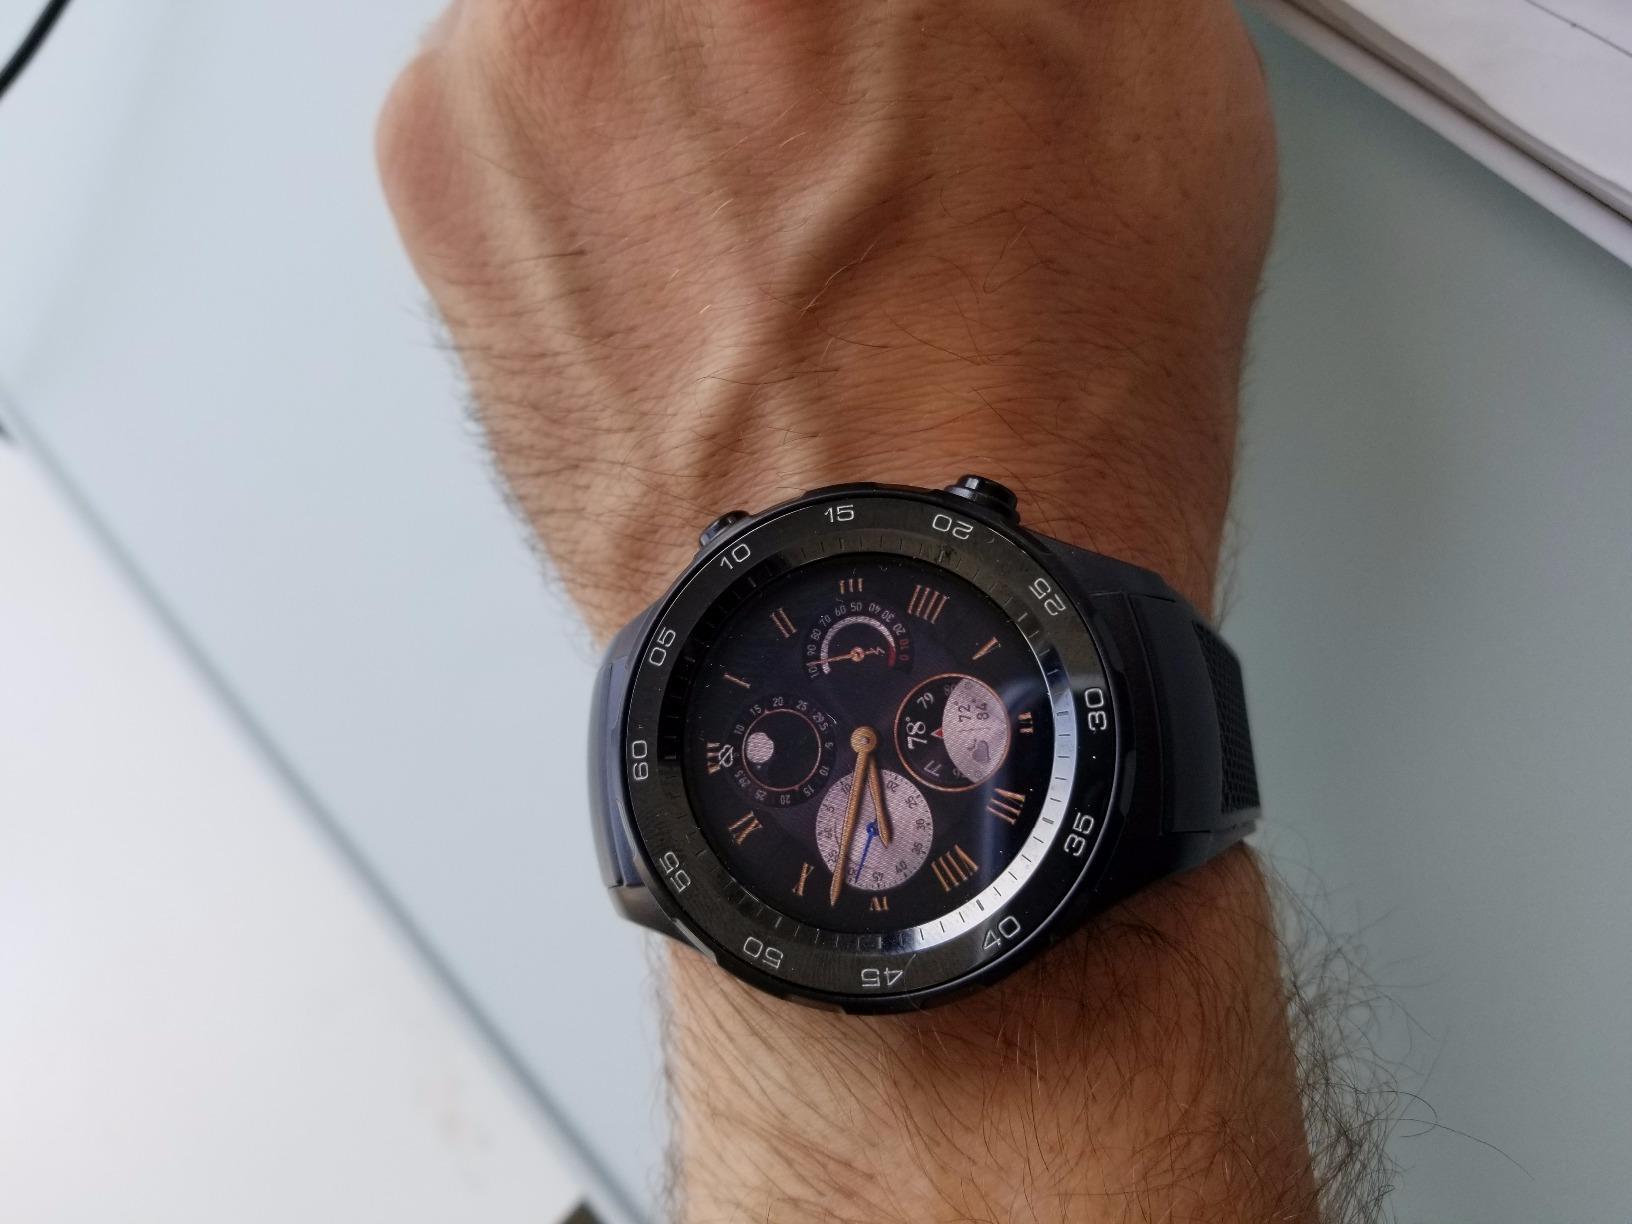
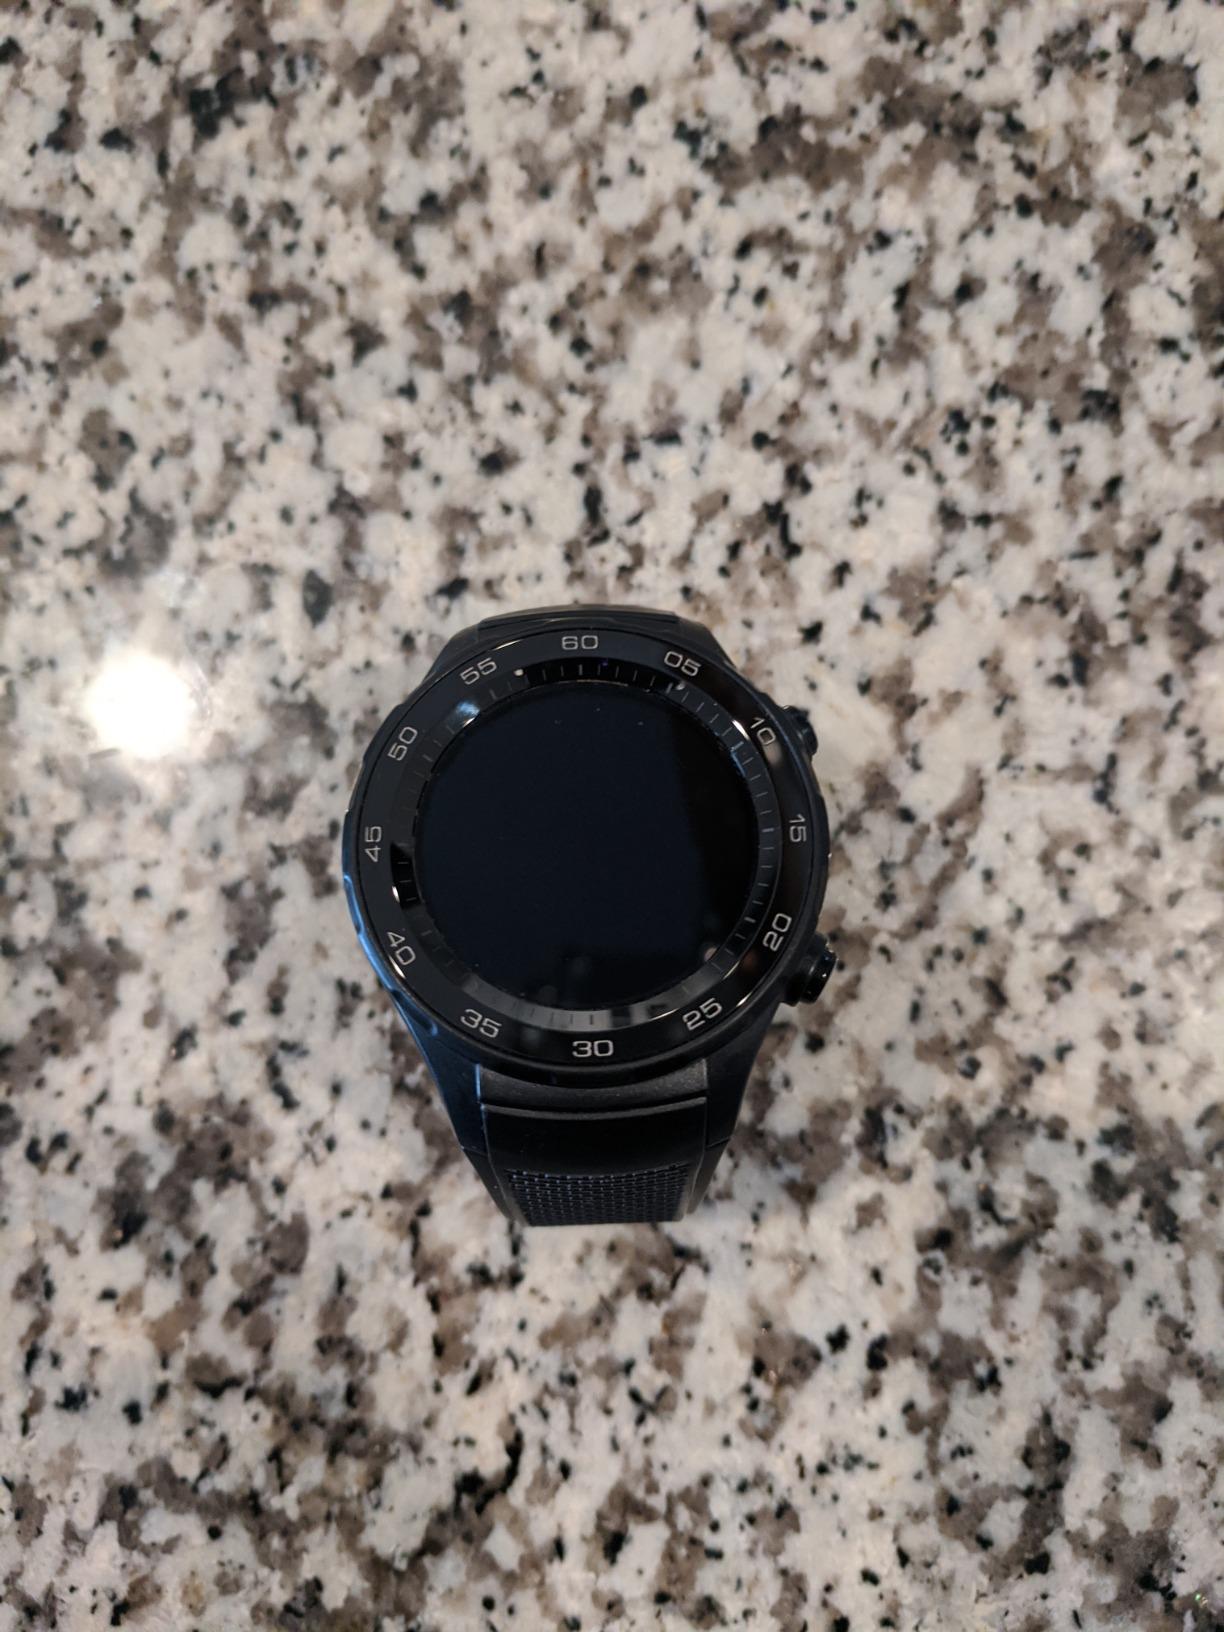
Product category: smartwatch
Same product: yes